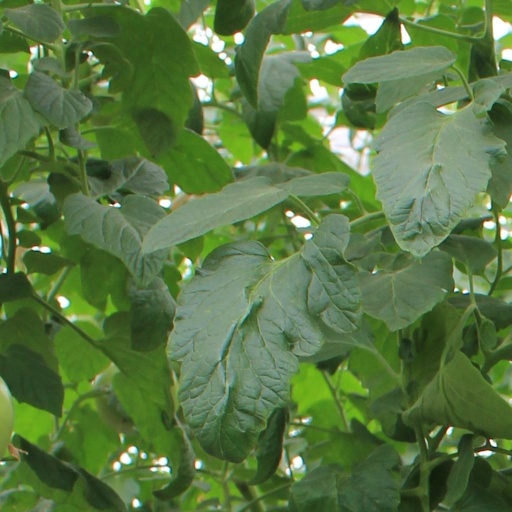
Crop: tomato